History of education in Spain

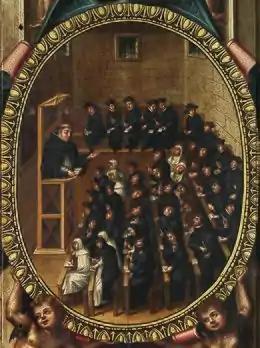
Lecture on Theology at the University of Salamanca, with students from various religious orders. Martín de Cervera (1614).

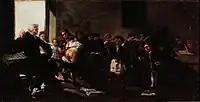
"With Pain Comes Gain", by Francisco de Goya "("1780s). The work shows a scene in a school where the teacher is whipping a pupil, who uncovers his buttocks to receive the punishment. Next to him are other pupils crying after having received the same lesson.

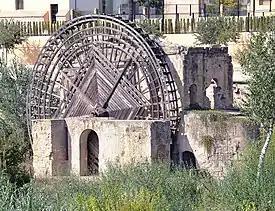
Remains of the Albolafia mill in Córdoba. Several theories suggest that this was the first place in Europe where paper was produced in an organised way, which was used to supply the 70 or so large libraries that existed in the city in the Caliphate period, such as that of Alhaken II.

The history of education in Spain is marked by political struggles and the progress of modern societies. It began in the late Middle Ages, very close to the clergy and the nobility, and during the Renaissance it passed into the domain of a thriving bourgeois class that led an incipient enlightenment in the so-called Age of Enlightenment. The Constitution of 1812 and the drive of the liberals originated the contemporary education.